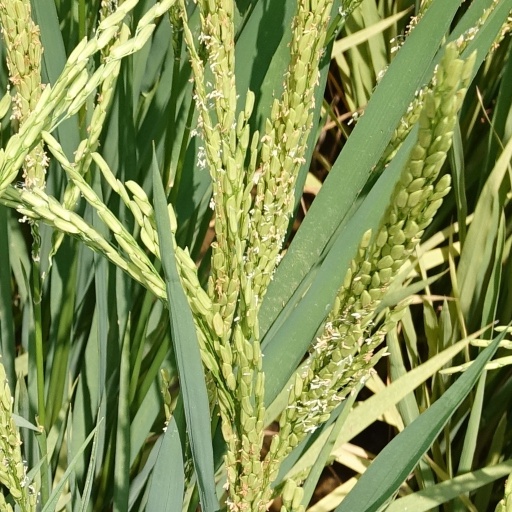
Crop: rice